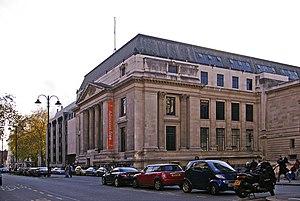
Le Geological Museum, à l'origine The Museum of Practical Geology, fondé en 1835, est un des plus anciens musées du monde. Il fait de nos jours partie du Musée d'histoire naturelle de Londres.